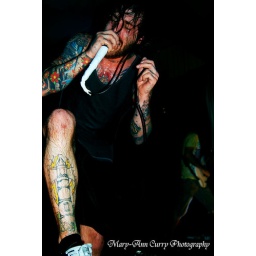
this was taken at the sky eats airplane show in pensacola at the legion on 5.25.09